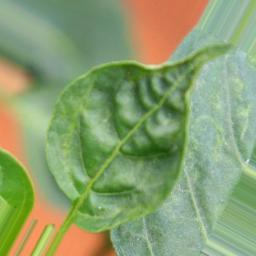
Label: mites_and_trips